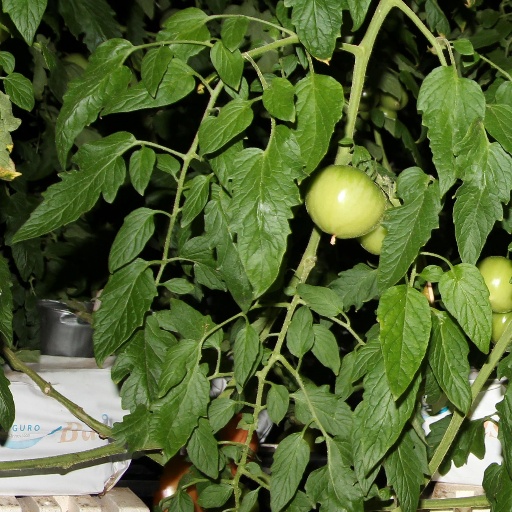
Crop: tomato